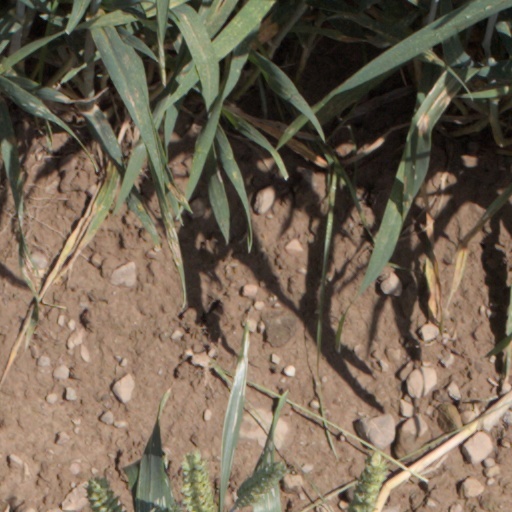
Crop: wheat